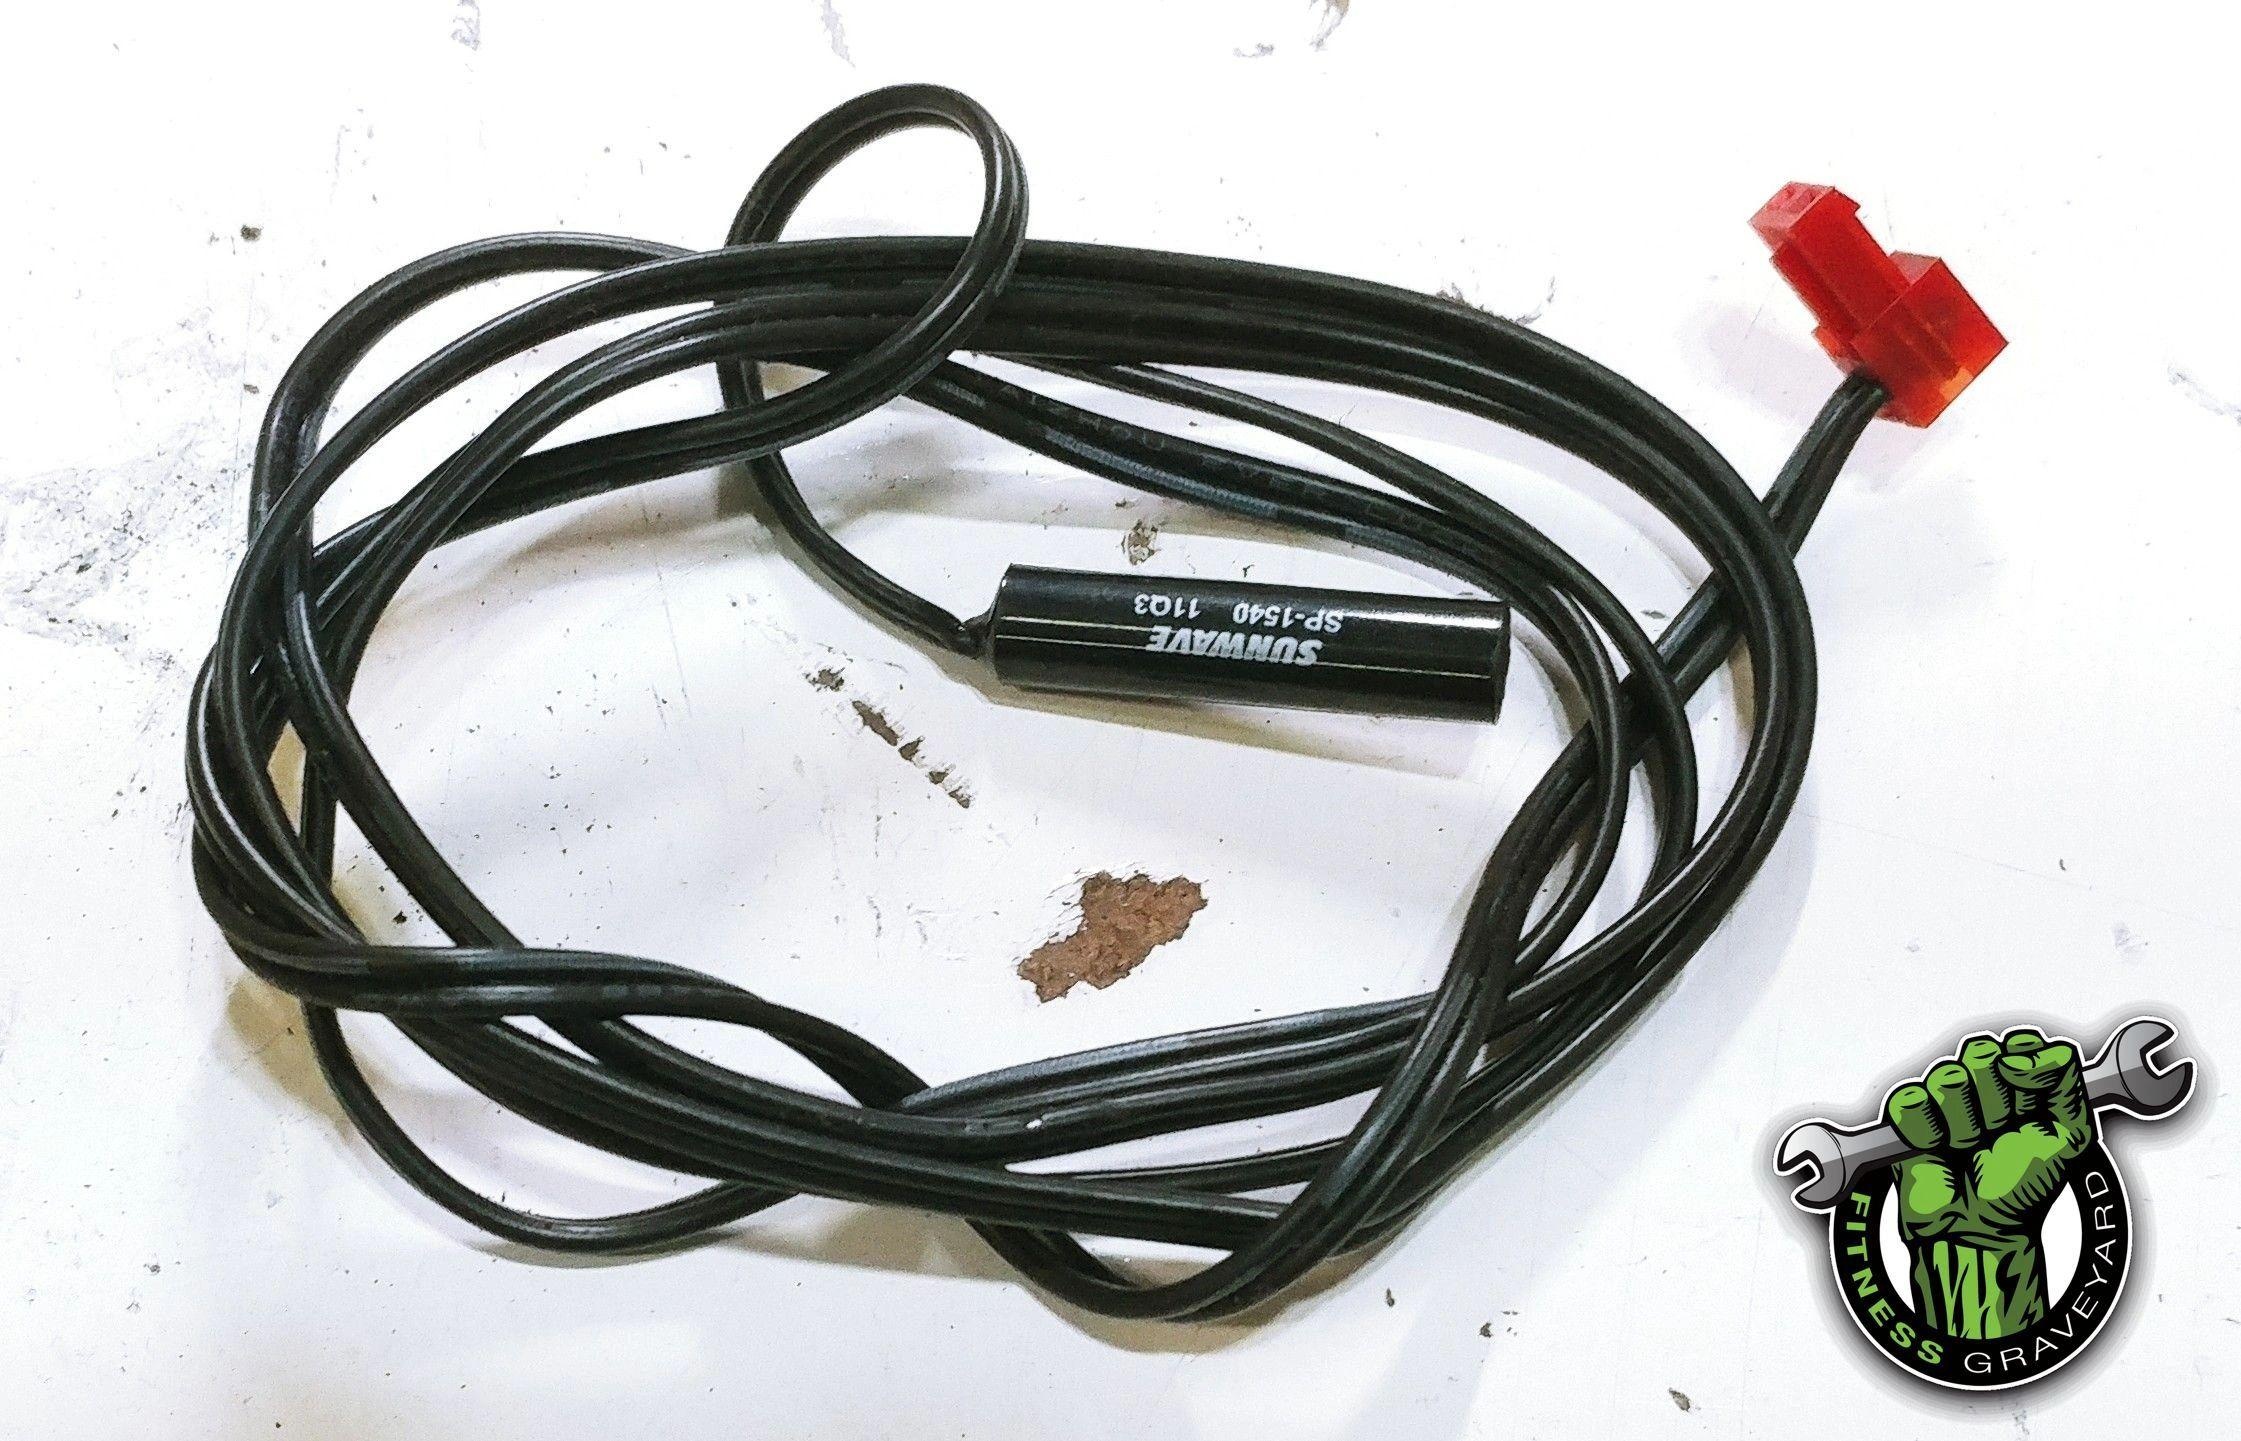
NordicTrack T7.0 Speed Sensor USED REF# TMH2182024BD
Brand: TMH
NordicTrack T7.0 Speed Sensor USED REF# TMH2182024BD Fitness Equipment Repair Parts Models NordicTrack® T7.0 - NTL790111 Speed Sensor Sensor, Speed Speed Sensor NordicTrack Speed Sensor NordicTrack Sensor, Speed NordicTrack Speed NordicTrack Sensor
Category: Sporting Goods > Fitness & General Exercise Equipment > Cardio > Cardio Machine Accessories & Parts > Treadmill Accessories & Parts > Treadmill Speed Sensors